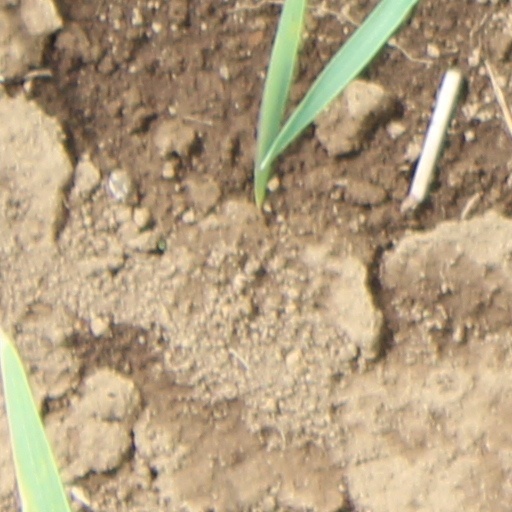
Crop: wheat